I Know That You Know That I Know

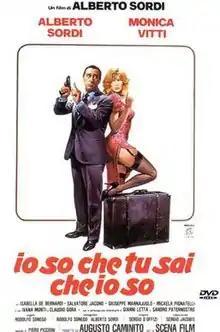
DVD cover

I Know That You Know That I Know is a 1982 Italian comedy-drama film directed by Alberto Sordi, who is also the co-protagonist with the Italian actress Monica Vitti. It was entered into the 13th Moscow International Film Festival where it won a Special Prize. The film's sets were designed by the art directors Lorenzo Baraldi and Massimo Tavazzi. It was shot on location around Rome.